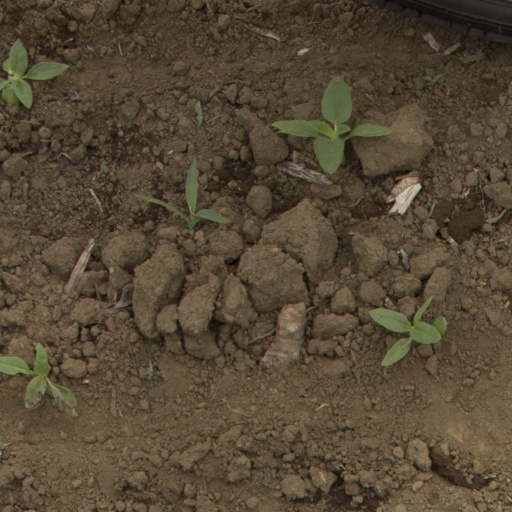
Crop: Jerusalem artichoke